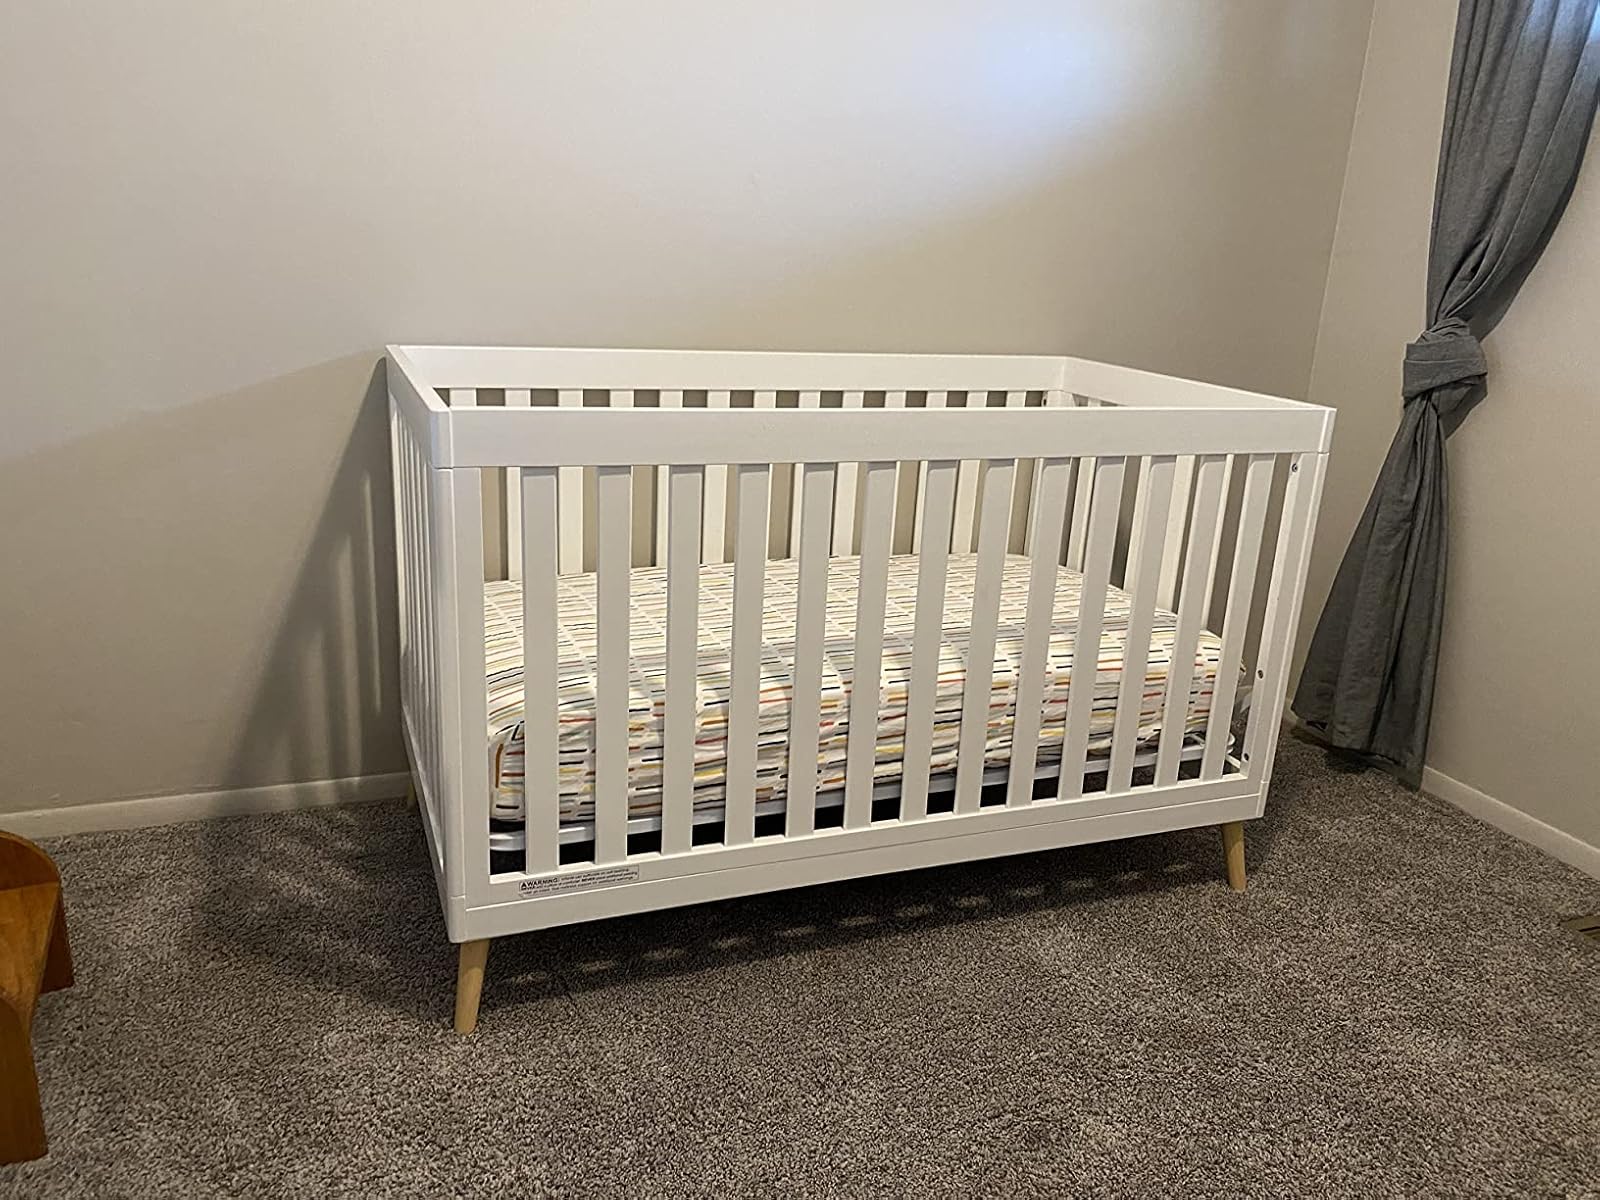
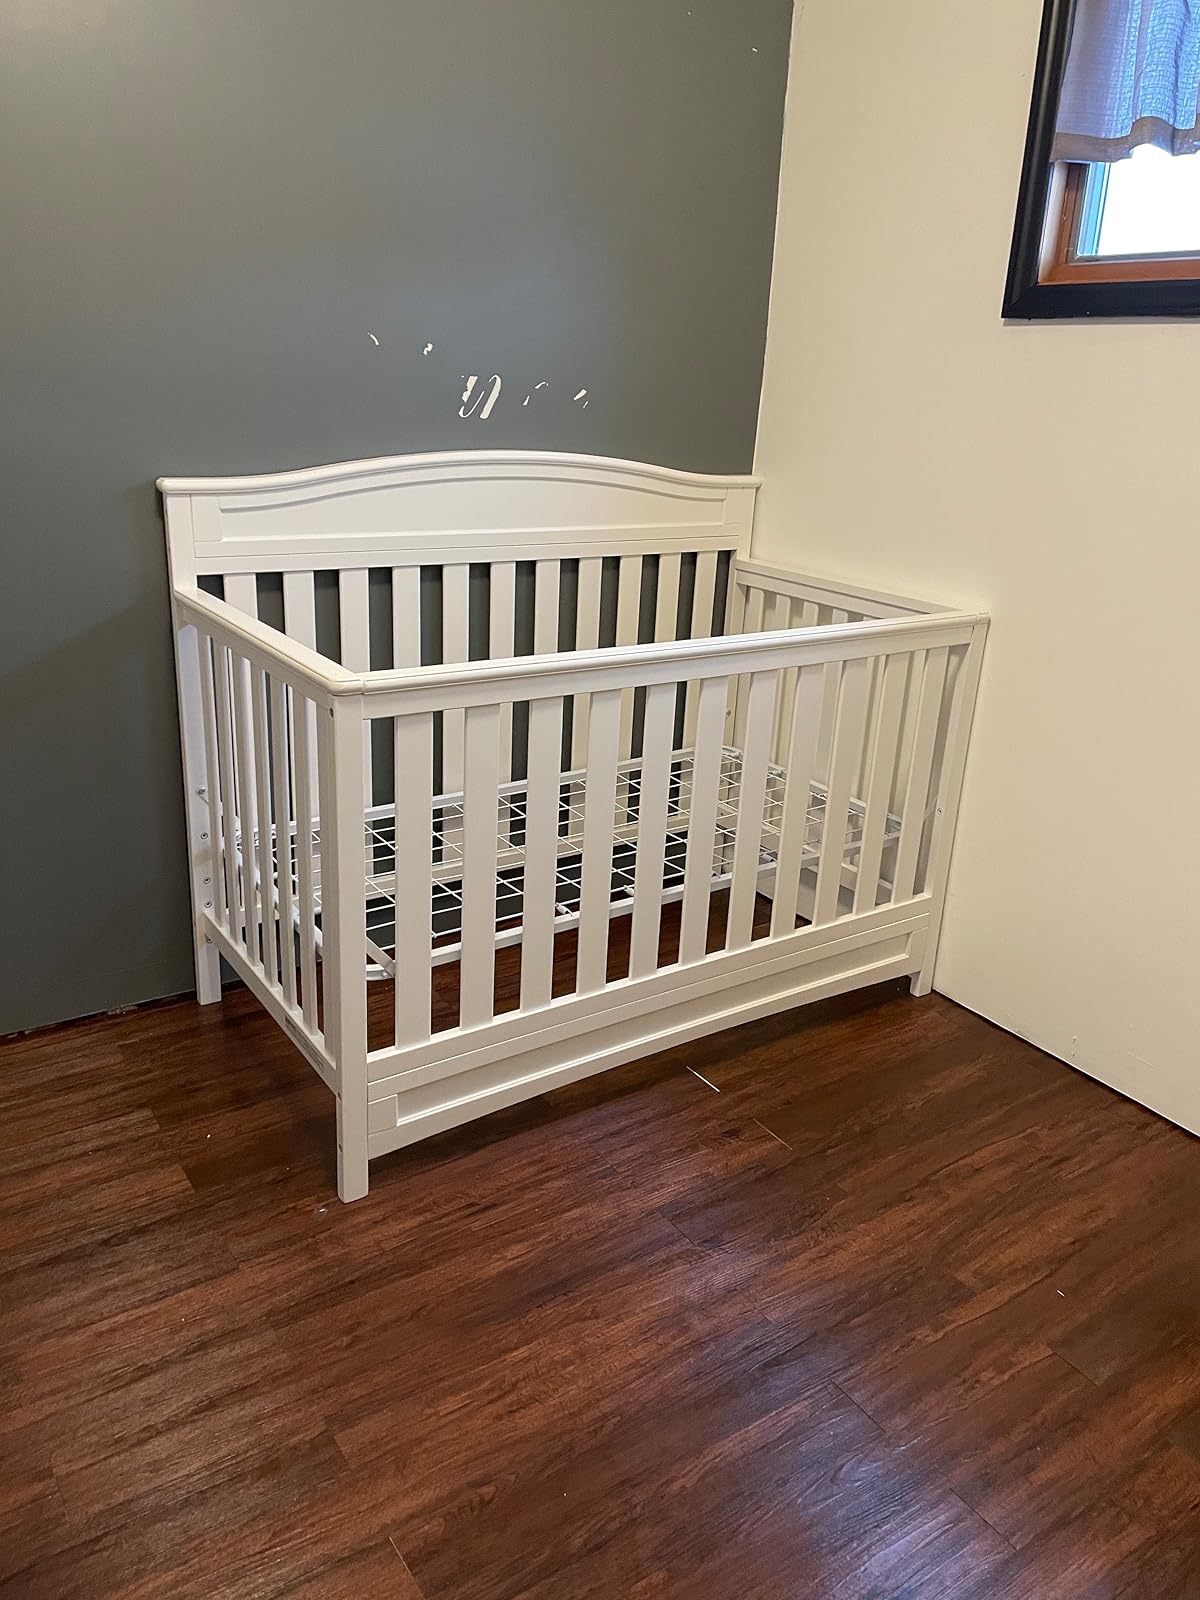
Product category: products_crib
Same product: no